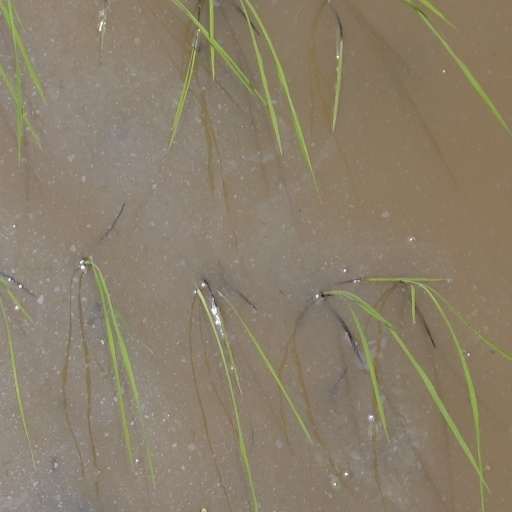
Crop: rice